List of butterflies of India (Hesperiinae)

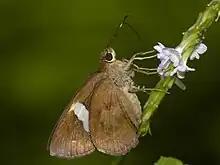
Common banded demon

This is a list of the butterflies of India belonging to the subfamily Hesperiinae of the family Hesperiidae and an index to the species articles. This forms part of the full list of butterflies of India (Hesperiidae) which itself is part of the complete list of butterflies of India. A total of 133 species of 48 genera belonging to this subfamily are found in India.